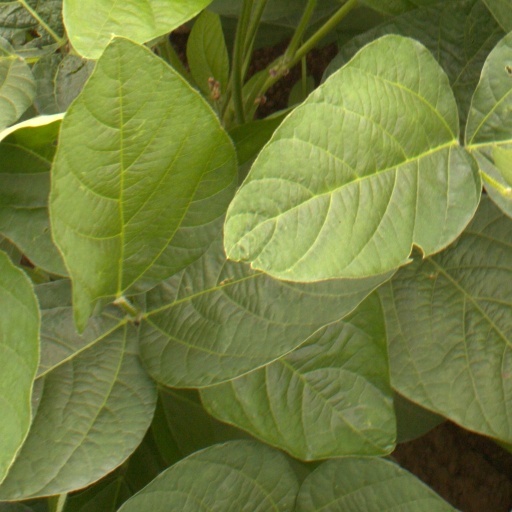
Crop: soybean